Inverness Airport railway station

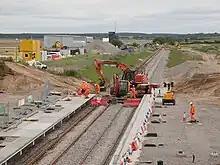
Construction work, July 2022

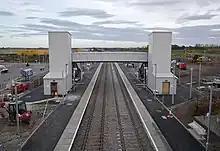
Station under construction, October 2022

In October 2021, ground works associated with the station as well as embankments commenced. The main platforms, lift shafts and associated works for the footbridge began in early 2022.